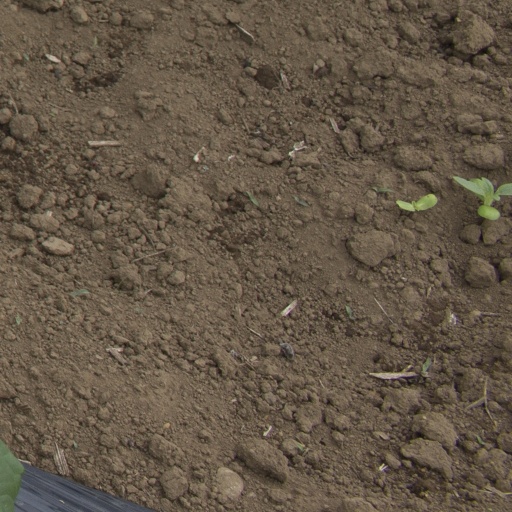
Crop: Jerusalem artichoke